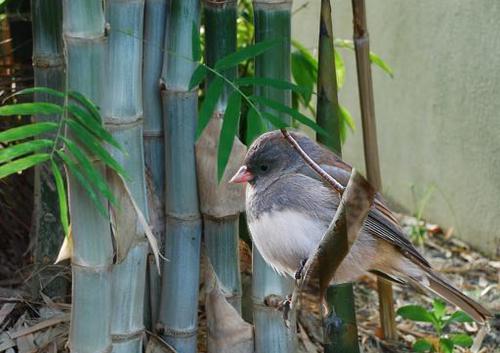
Bird species: Dark_eyed_Junco
Bird type: landbird
Background: land